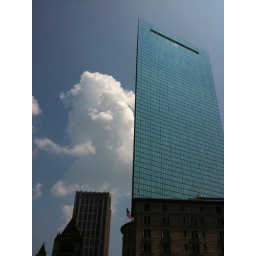
An interesting, what looks to be flat building in Boston. Nature's cloud stands behind Man's creation here.